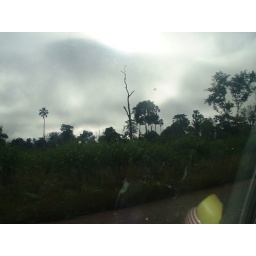
a lightning-struck tree in the middle of the forest